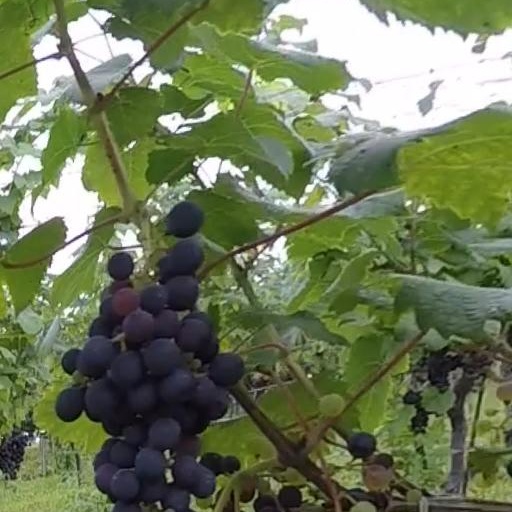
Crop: grape